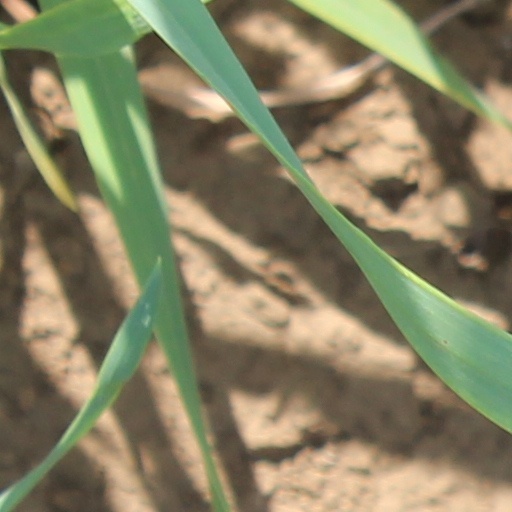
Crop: wheat